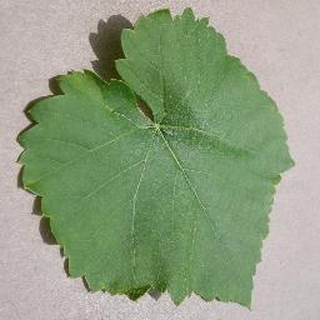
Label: healthy_grape